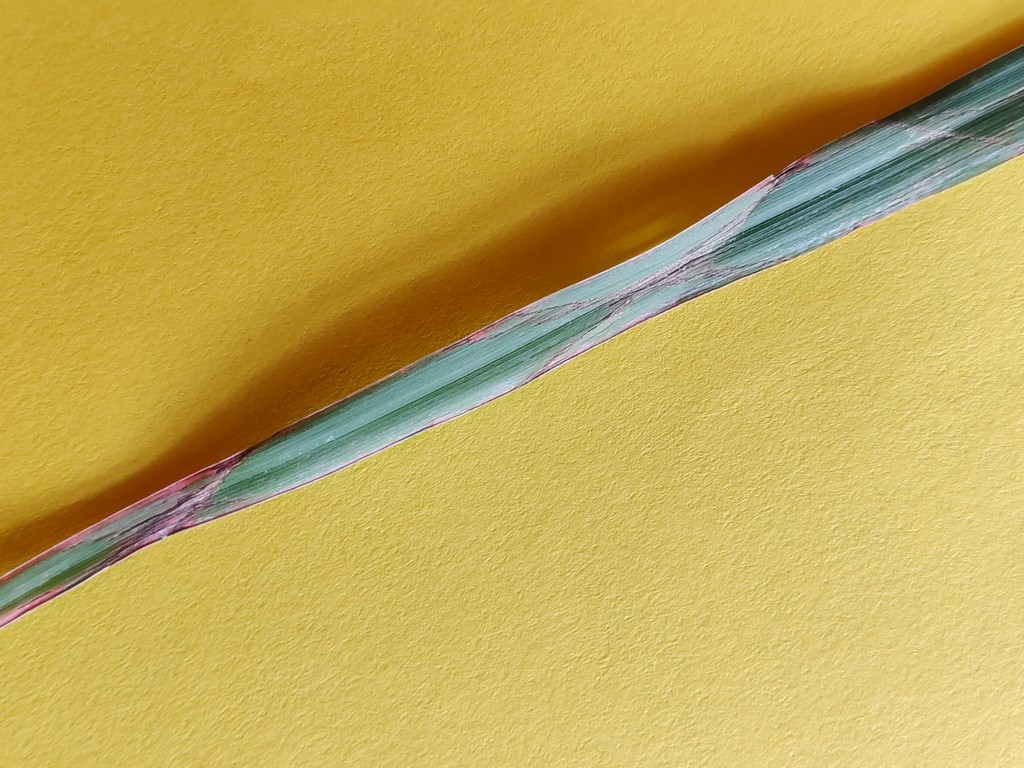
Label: Unhealthy